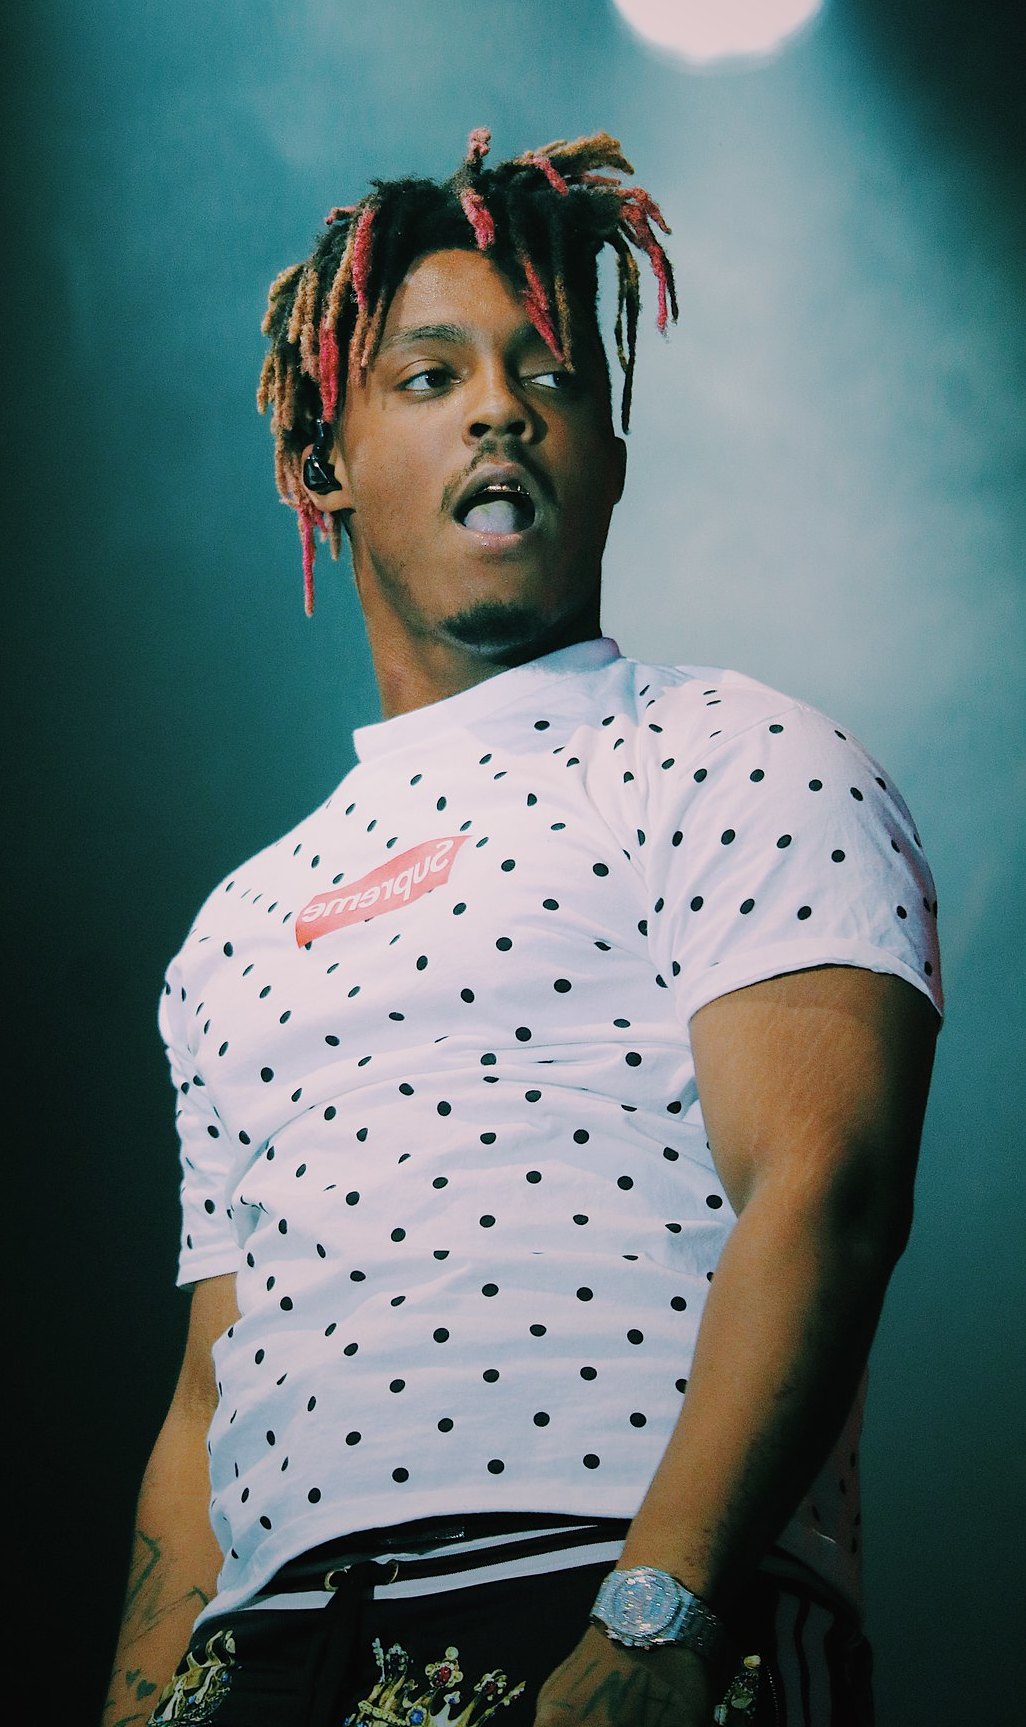
จูซเวิลด์

| name = จูซเวิลด์
| image = Juice WRLD - Les Ardentes 2019 (cropped).jpg
| caption = จูซเวิลด์ขณะแสดงในเดือนกรกฎาคม 2019
| birth_name = จาแรด แอนโทนี ฮิกกินส์
| birth_place = ชิคาโก (รัฐอิลลินอย)|ชิคาโก รัฐอิลลินอย สหรัฐ
| death_place = โอ๊กลอว์น (รัฐอิลลินอย)|โอ๊กลอว์น รัฐอิลลินอย สหรัฐ
| death_cause = ภาวะเป็นพิษออกซิโคโดนและโคดีอีนเฉียบพลัน
| resting_place = สุสานเบเวอร์ลี บลูไอส์แลนด์ รัฐอิลลินอย
| education = โรงเรียนโฮมวูด-ฟลอสมัวร์ไฮสกูล
| partner = ubl|อาเลกเซีย สมิธ (2018)|ออลลี ลอตตี (2018–2019)
| relatives = ยังดอล์ฟ (ลูกพี่ลูกน้องคนที่สอง)
| module = กล่องข้อมูล นักดนตรี
| embed = yes
| alias = จูซเดอะคิด
| origin = โฮมวูด (รัฐอิลลินอย)|โฮมวูด รัฐอิลลินอย สหรัฐ
| years_active = 2015–2019
จาแรด แอนโทนี ฮิกกินส์ (; 2 ธันวาคม ค.ศ. 1998 – 8 ธันวาคม ค.ศ. 2019) หรือชื่อในวงการคือ จูซเวิลด์ (Juice Wrld มักเขียน Juice WRLD, ออกเสียงว่า "juice world") เป็นแร็ปเปอร์ นักร้อง และนักแต่งเพลงชาวอเมริกัน*
*
*
* เขาเป็นผู้นำดนตรีแนวอีโมแร็ปและซาวด์คลาวด์แร็ป ซึ่งได้รับความสนใจจากกลุ่มผู้ฟังกระแสหลักในช่วงกลางถึงปลายคริสต์ทศวรรษ 2010 ชื่อในวงการของเขามาจากภาพยนตร์เรื่อง "Juice (1992 film)|จูซ" (1992) โดยเขากล่าวว่ามันแสดงถึง "การครอบครองโลก"
ฮิกกินส์เริ่มอาชีพของเขาในฐานะดนตรีอิสระ|ศิลปินอิสระในปี 2015 และได้เซ็นสัญญากับเกรดเอโปรดักชันและอินเตอร์สโคปเรเคิดส์ในปี 2017 เขาได้รับการยอมรับจากซิงเกิล "ลูซิดดรีมส์" ที่ได้รับการยืนยันระดับแผ่นเสียงเพชรและขึ้นอันดับสองบนชาร์ตบิลบอร์ดฮอต 100|"บิลบอร์ด"ฮอต 100 เพลงยังรวมอยู่ในอัลบั้มเปิดตัวของเขา "กูดบายแอนด์ริดแดนซ์" (2018) ที่ได้รับการยืนยันระดับแผ่นเสียงทองคำขาวสามครั้ง ควบคู่ไปกับซิงเกิลอย่าง "ออลเกิร์ลอาร์เดอะเซม", "ลีนวิซมี", "เวสทิด" และ "อาร์มแอนด์เดนเจอรัส" ซึ่งทั้งหมดติดชาร์ตฮอต 100 จากนั้นเขาได้ร่วมมือกับฟิวเจอร์ (แร็ปเปอร์)|ฟิวเจอร์ ในมิกซ์เทปชุด "เวิลด์ออนดรักส์" (2018) และออกอัลบั้มที่สอง "เดธเรซฟอร์เลิฟ" ในปี 2019 มีซิงเกิลฮิตอย่าง "ร็อบเบอรี" กลายเป็นอัลบั้มแรกของเขาที่เปิดตัวอันดับหนึ่งบนชาร์ตบิลบอร์ด 200|"บิลบอร์ด" 200
ฮิกกินส์เสียชีวิตจากการใช้ยาเกินขนาดเมื่อวันที่ 8 ธันวาคม 2019 อัลบั้มหลังมรณกรรมแรกของเขา "เลเจนดส์เนเวอร์ดาย" (2020) ประสบความสำเร็จ โดยอยู่ในรายชื่อList of Billboard Hot 100 chart achievements and milestones|เพลงจากอัลบั้มเดียวที่ติดสิบอันดับแรกมากที่สุดบนชาร์ต "บิลบอร์ด"ฮอต 100 ในขณะที่ซิงเกิลอย่าง "คัมแอนด์โก" (กับมาร์ชแมลโล) กลายเป็นเพลงที่สองของฮิกกินส์ที่ขึ้นอันดับสองบนชาร์ตฮอต 100 อัลบั้มหลังมรณกรรมที่สองเขา "ไฟต์ติงเดมอนส์" วางจำหน่ายในปี 2021 พร้อมกับภาพยนตร์สารคดีเรื่อง "จูซเวิลด์: อินทูเดอะอาบิส"
==เชิงอรรถ==
== อ้างอิง ==
== แหล่งข้อมูลอื่น ==
*
*
หมวดหมู่:บุคคลที่เกิดในปี พ.ศ. 2541
หมวดหมู่:บุคคลที่เสียชีวิตในปี พ.ศ. 2562
หมวดหมู่:แร็ปเปอร์ชาวอเมริกันในศตวรรษที่ 21
หมวดหมู่:แร็ปเปอร์ชายชาวอเมริกันเชื้อสายแอฟริกา
หมวดหมู่:นักดนตรีออลเทอร์นาทิฟร็อกชาวอเมริกัน
หมวดหมู่:ศิลปินในสังกัดอินเตอร์สโคปเรเคิดส์
หมวดหมู่:ศิลปินสังกัดโพลีดอร์เรเคิดส์